Spice World (film)

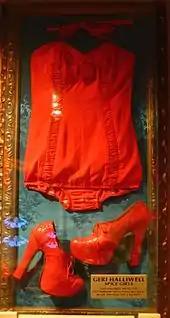
Geri Halliwell's red swimsuit from the film

As the popularity of the Spice Girls grew, The Walt Disney Company approached the band about making a film. The band turned down Disney's offer as they did not like the "Disney-fied" script, which was about "a young single mother of one of the girls, fighting hardship to form the band." Kim Fuller, brother of the band's manager Simon Fuller, decided to write the screenplay for a Spice Girls movie himself.